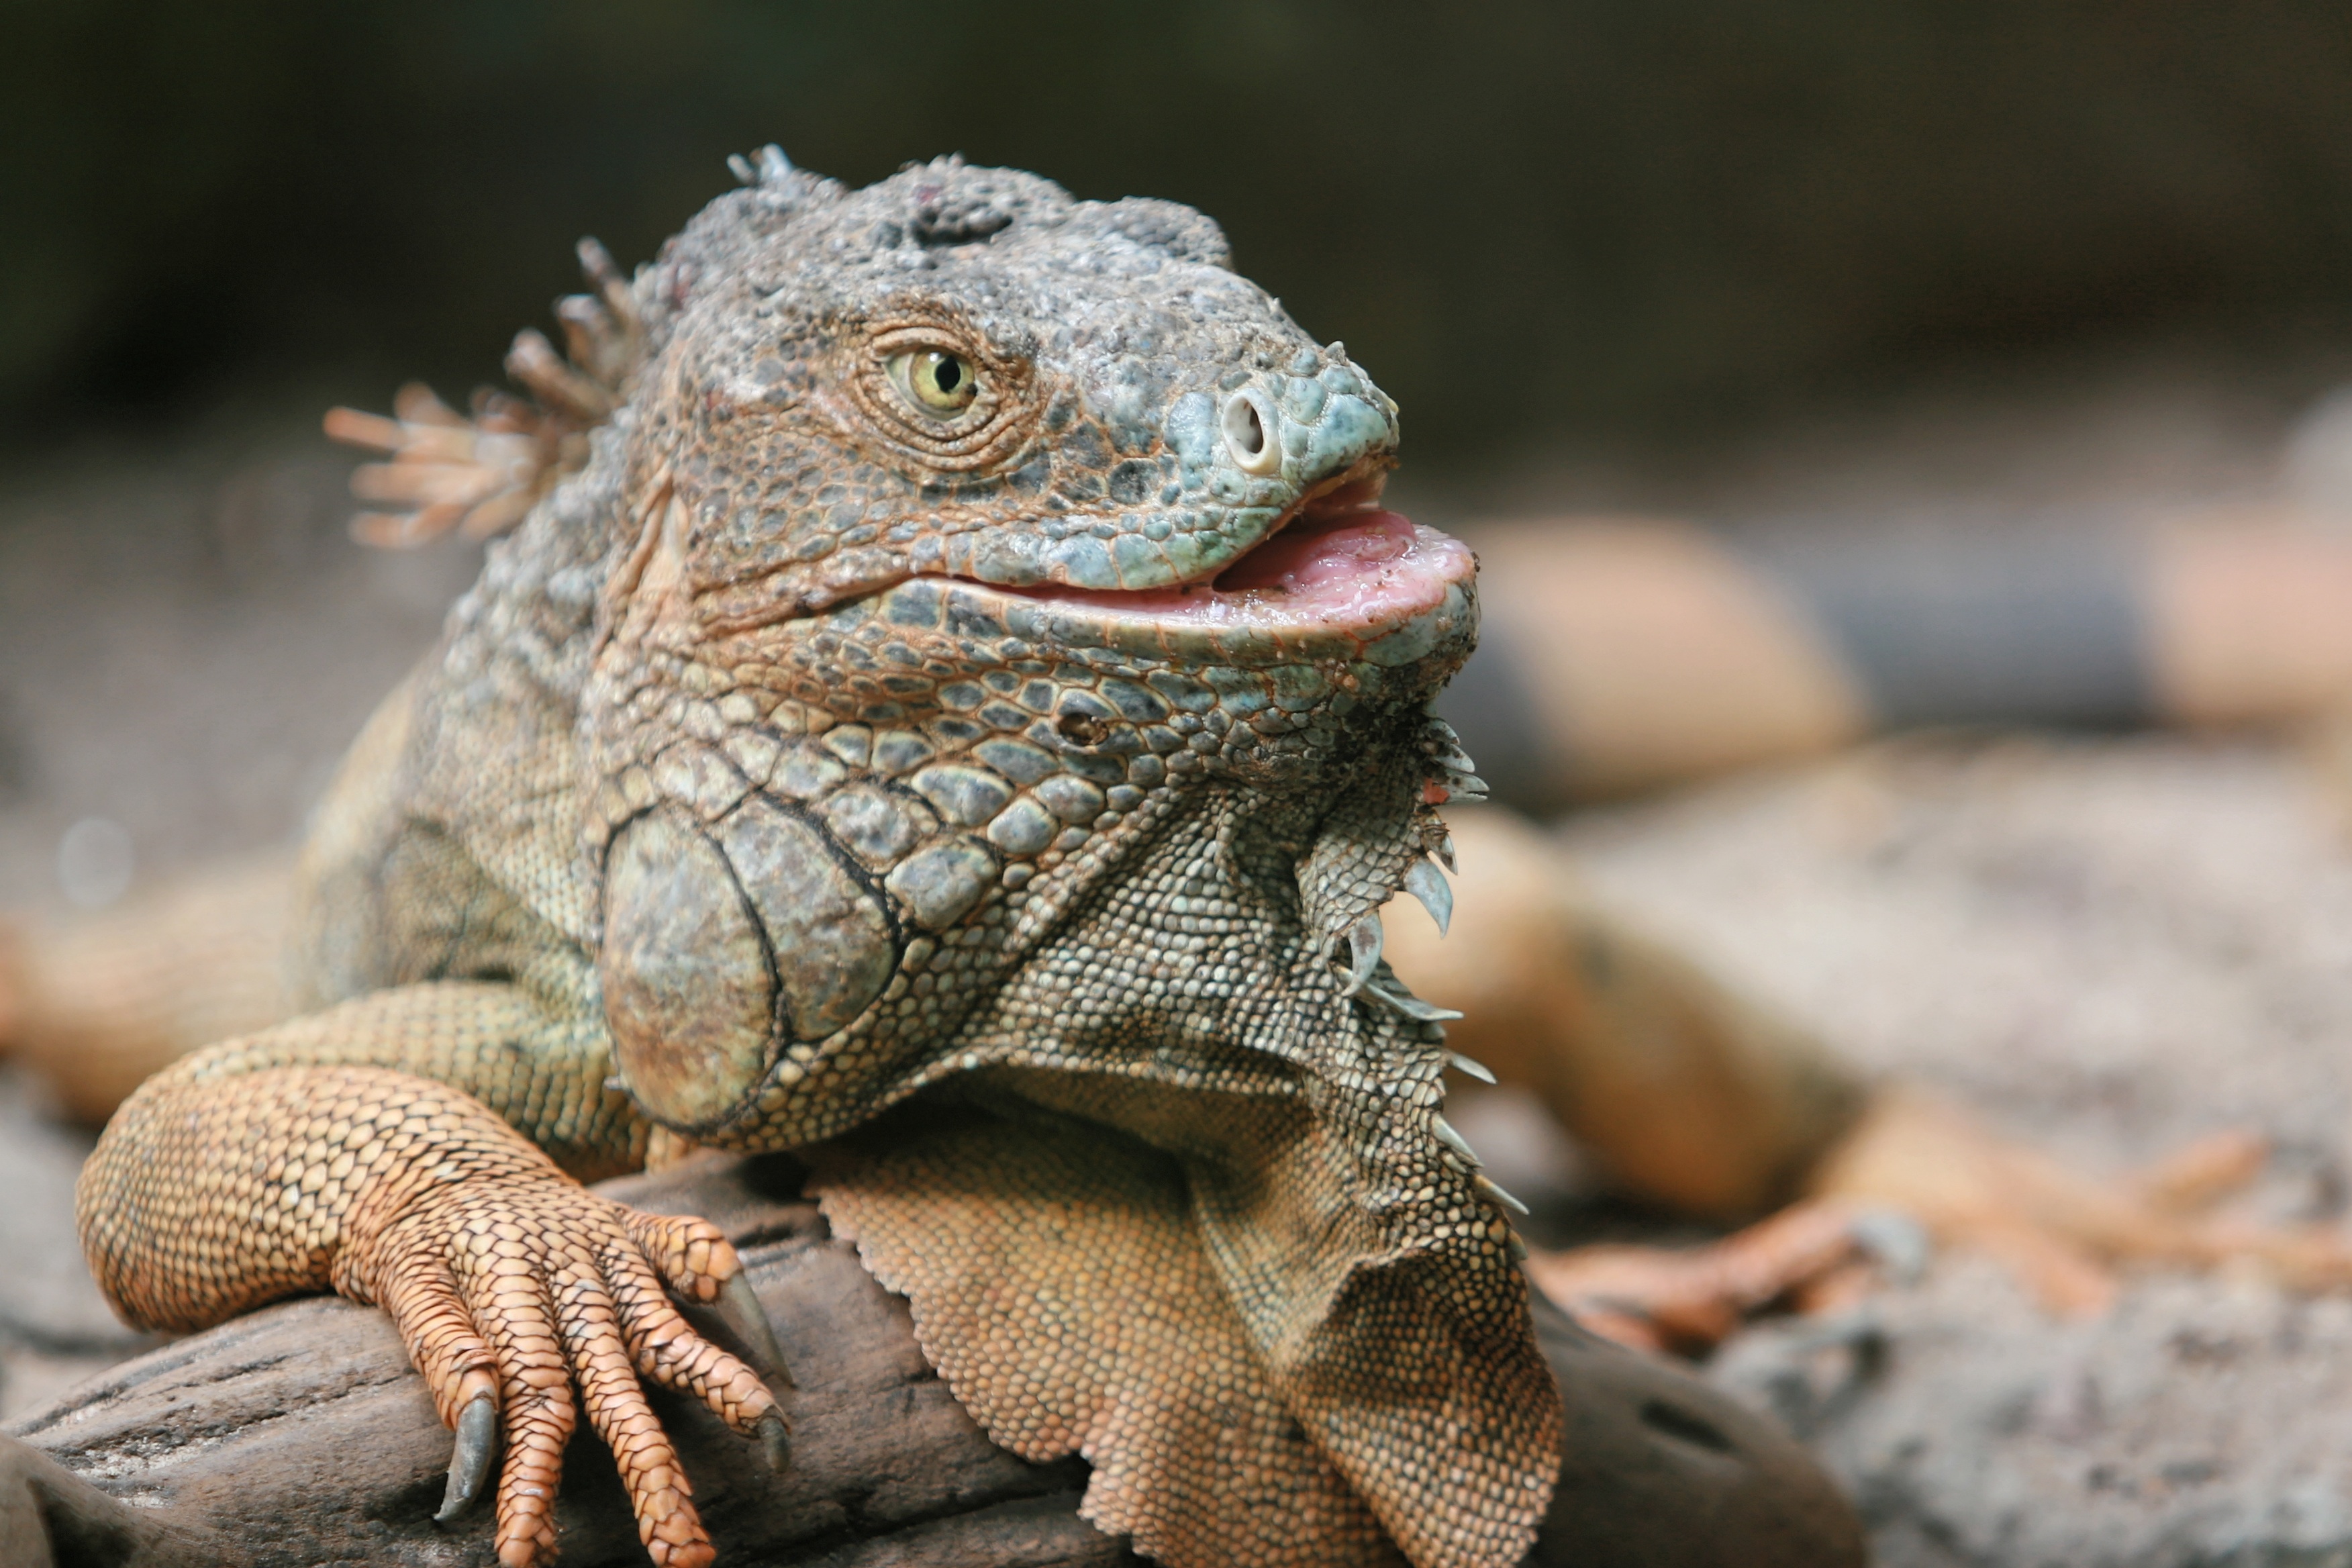
wildlife, macro, reptile, iguana, fauna, lizard, close up, tortoise, vertebrate, iguania, macro photography, agamidae, agama, scaled reptile